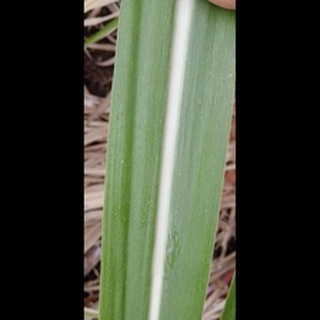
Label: healthy_sugarcane